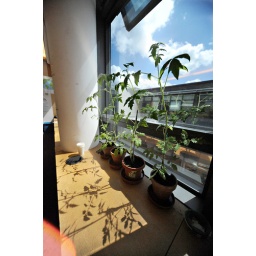
I've been growing them in work, as our hot house office is perfect.